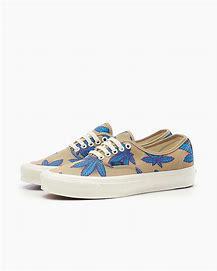
Brand: Vans
Model: UA OG Authentic LX